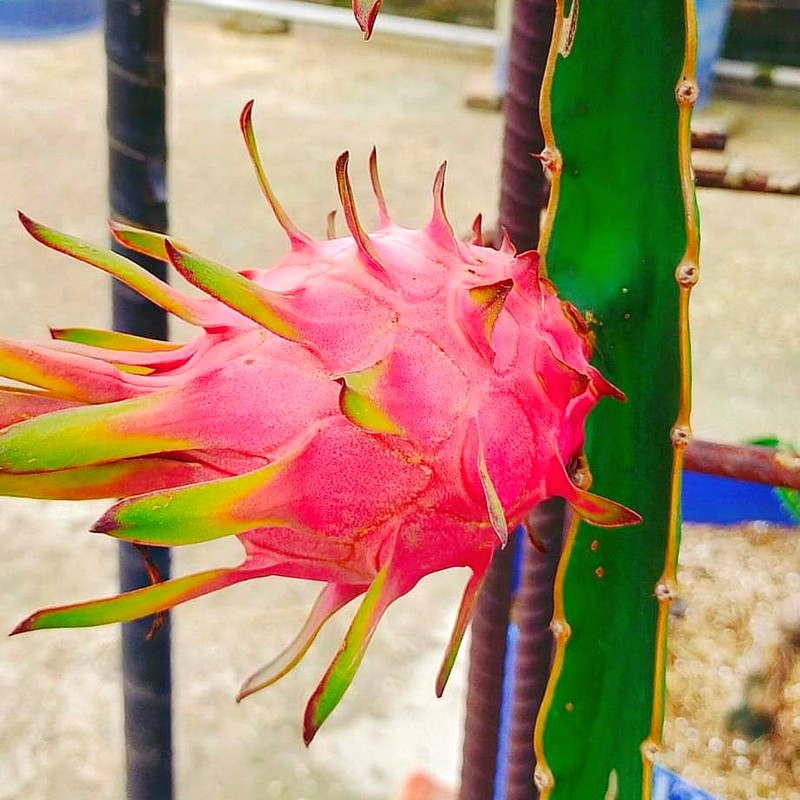
Label: Mature Dragon Fruit